Margret Hofheinz-Döring

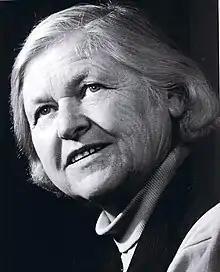
Hofheinz-Döring in 1970

Margret Hofheinz-Döring (20 May 1910 in Mainz – 18 June 1994 in Bad Boll) was a German painter and graphic artist.